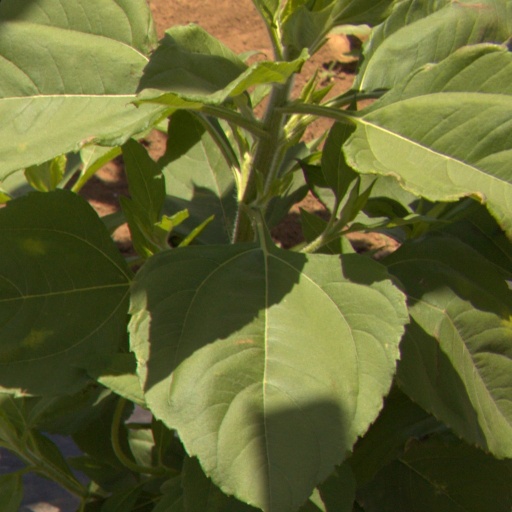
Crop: Jerusalem artichoke